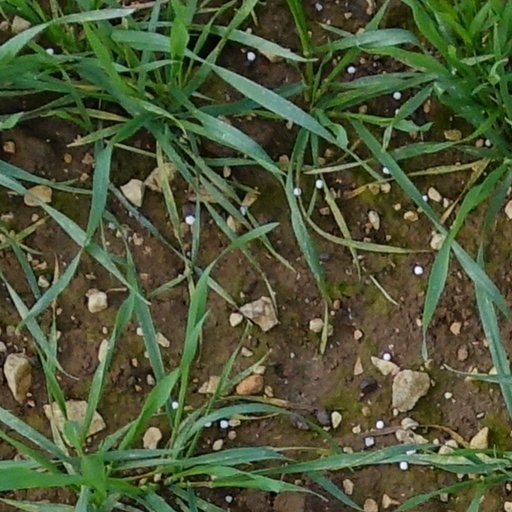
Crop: wheat